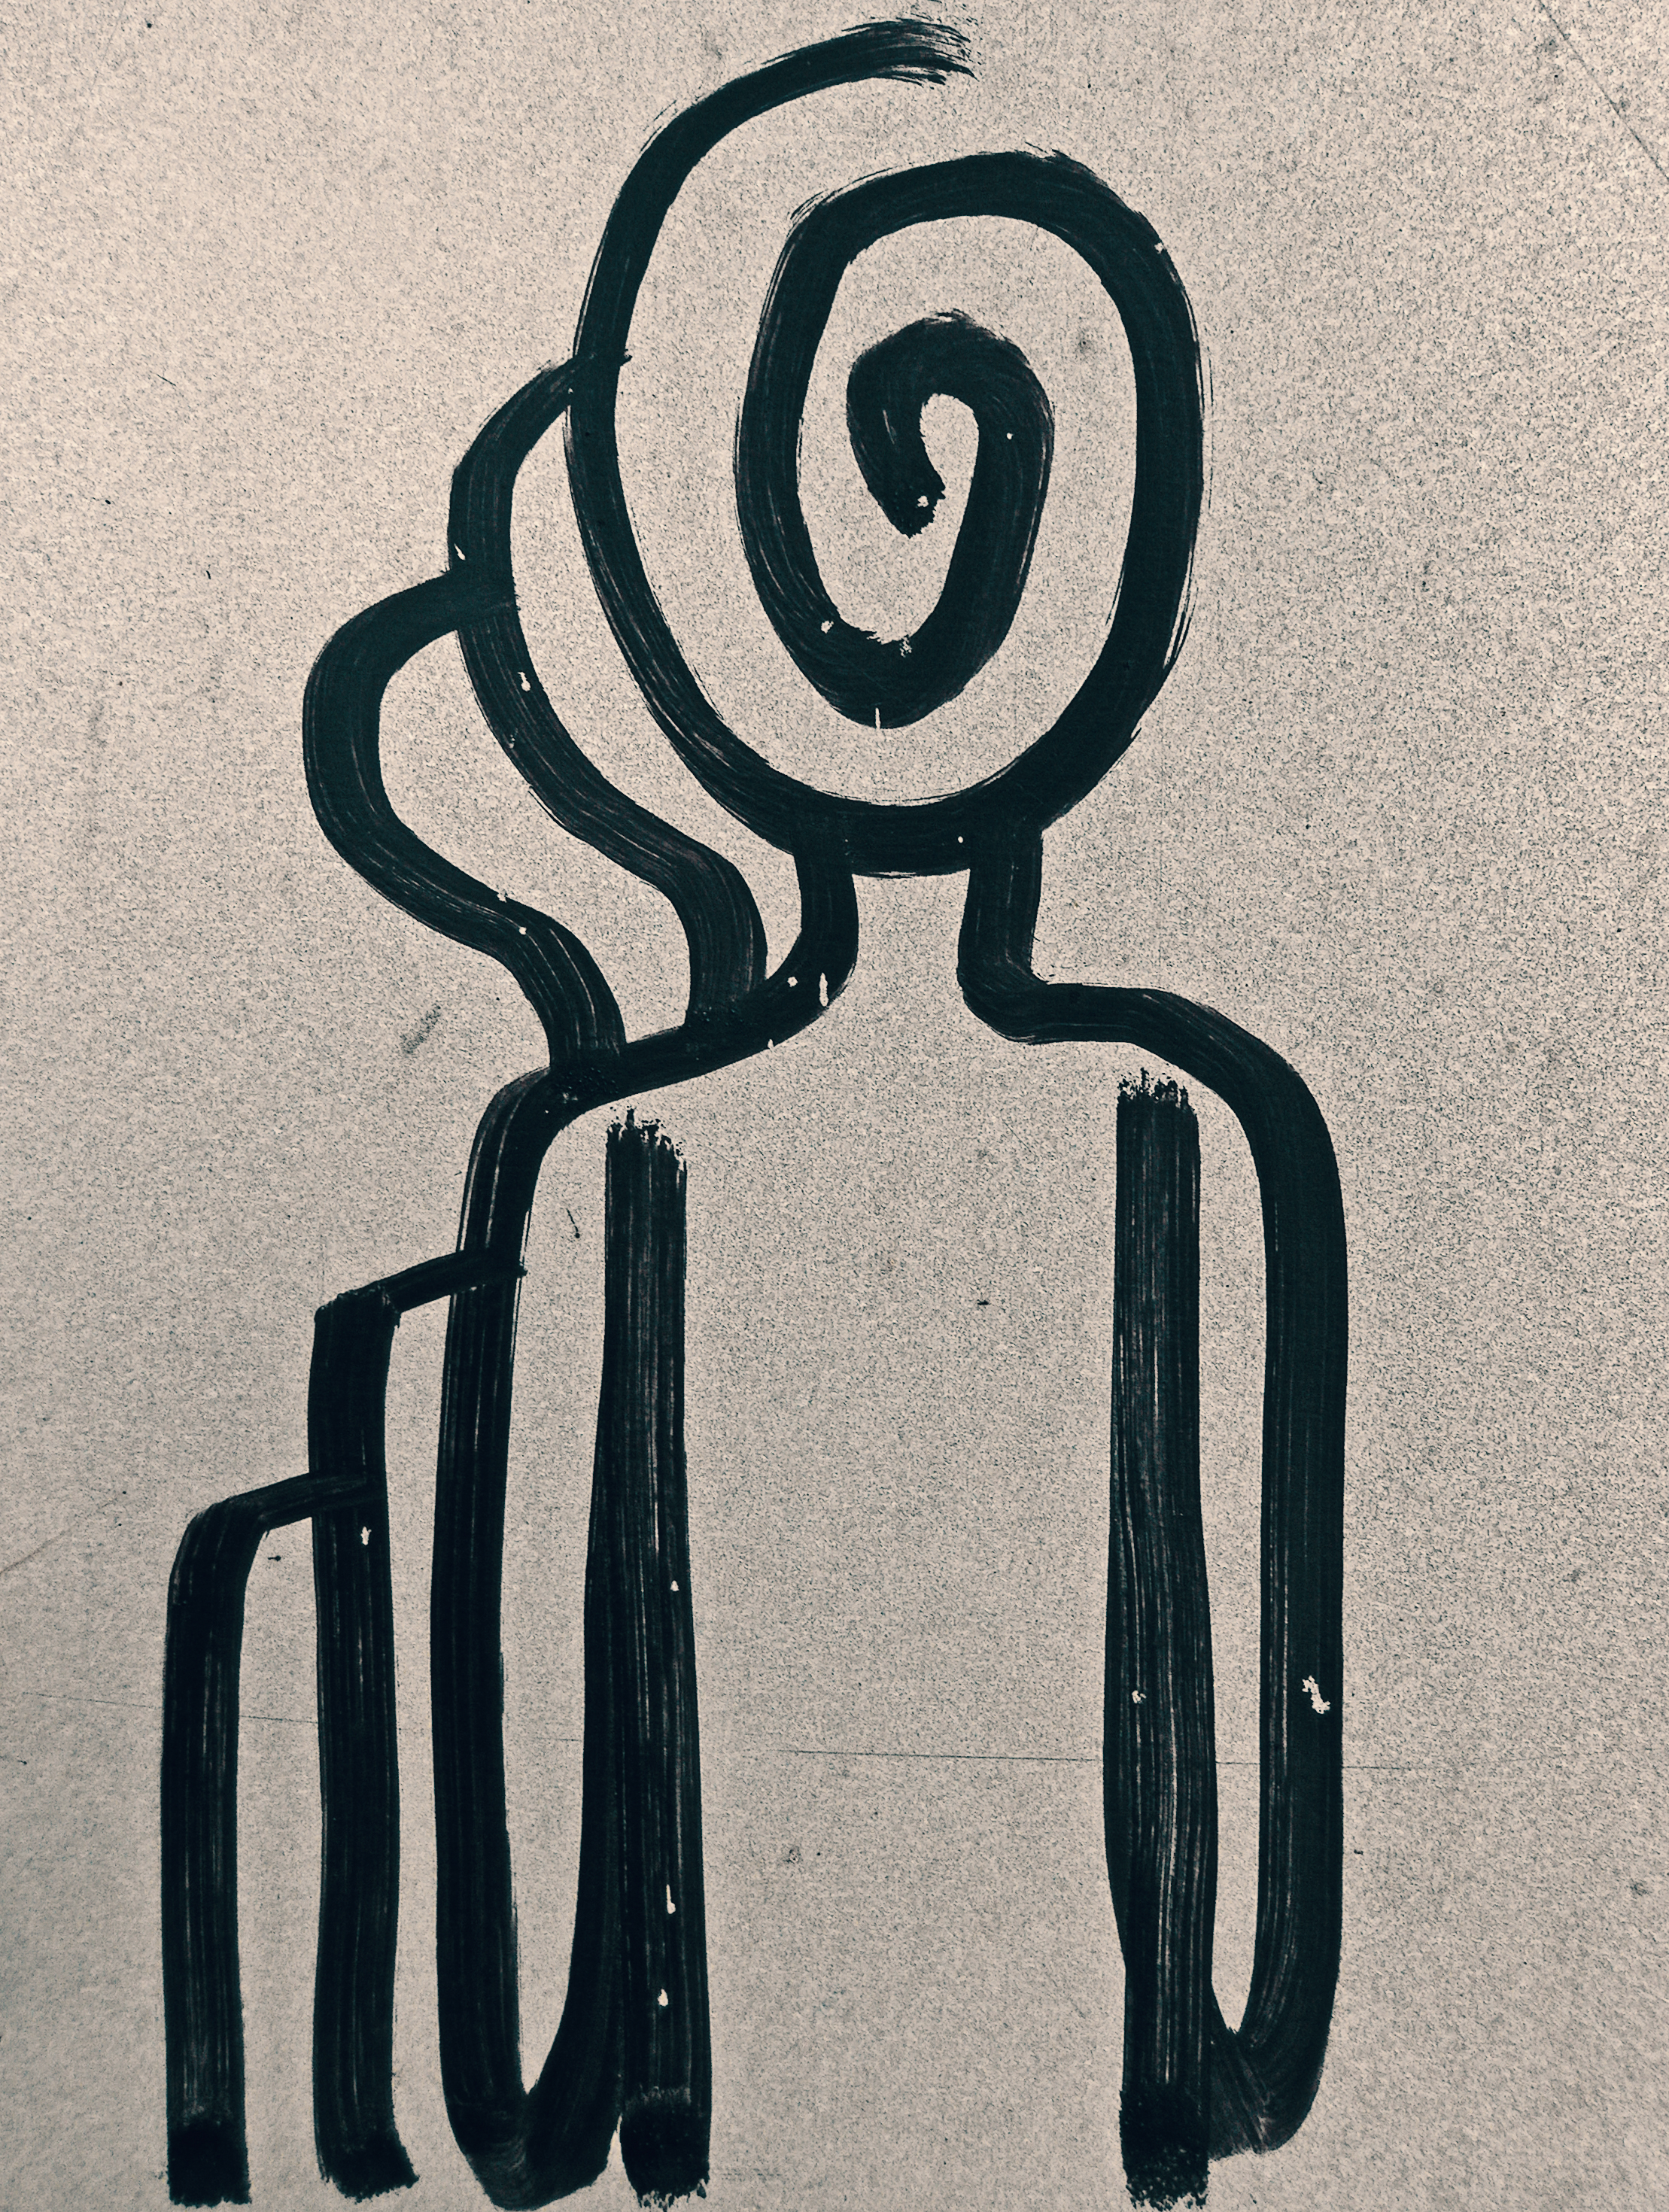
abstract, line, font, design, calligraphy, illustration, finger, drawing, black and white, pattern, symbol, graphics, art